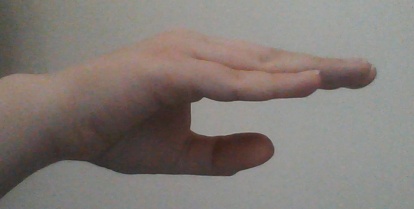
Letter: jeem